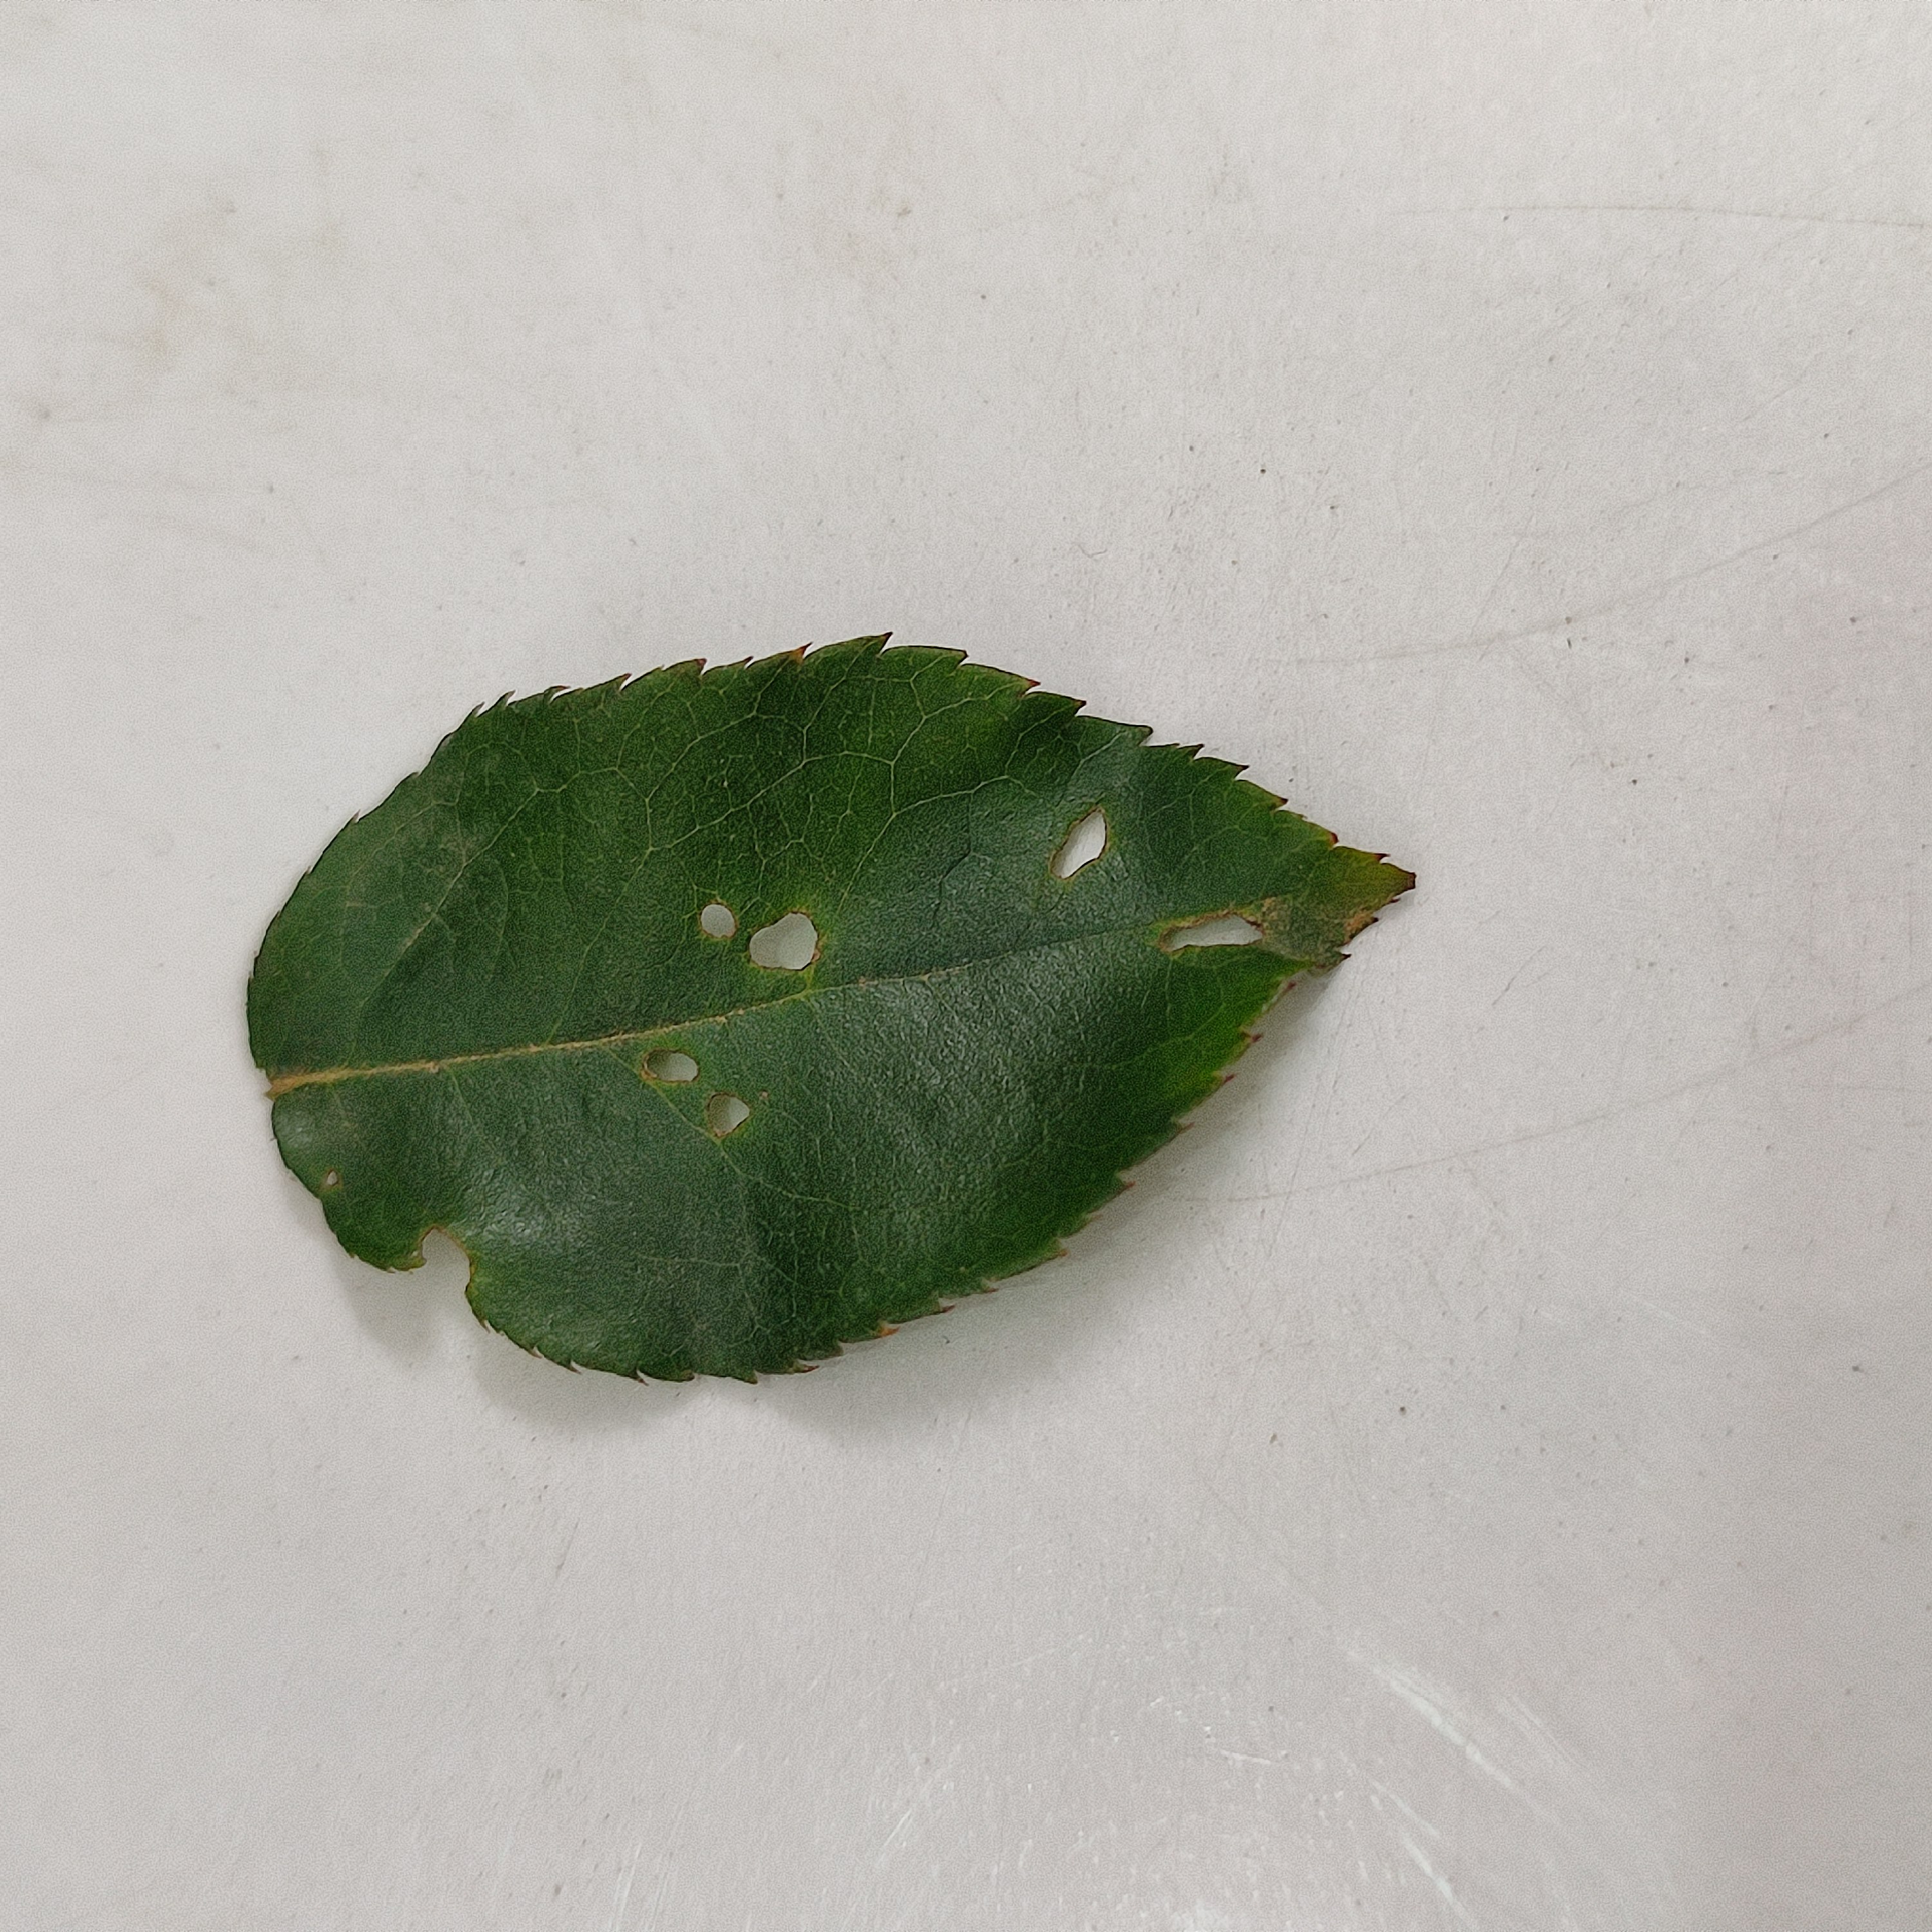
Label: Insect Hole